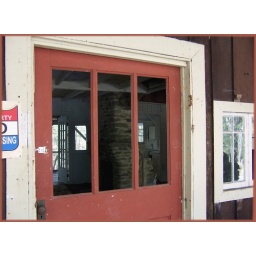
front door locked, back door standing open...a large fireplace stands in the center of the room.  From the &amp;quot;Windows of Elmont&amp;quot; project